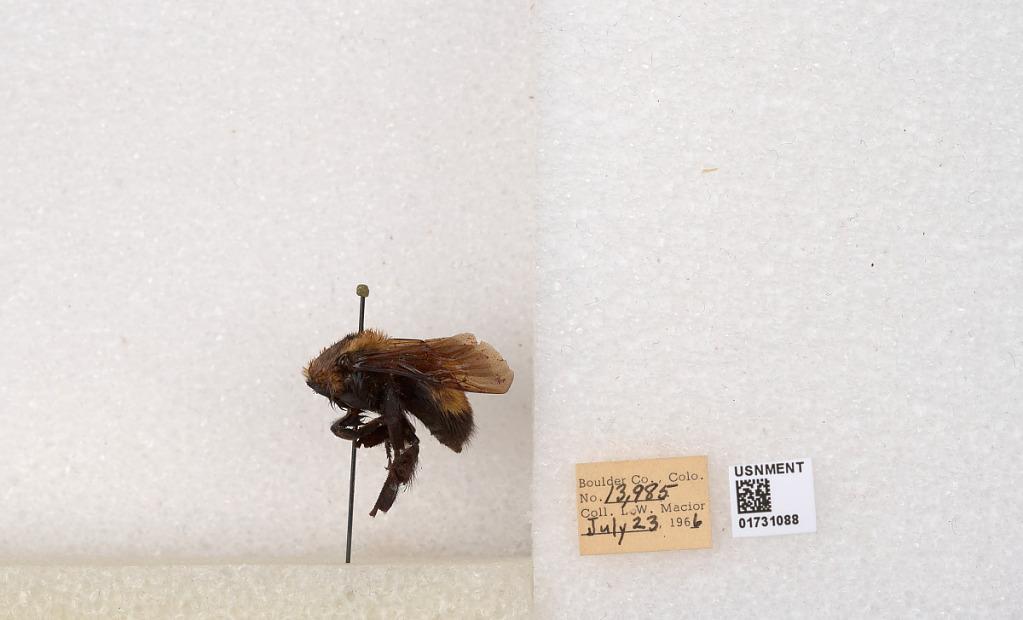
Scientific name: Bombus (Bombus) nevadensis Cresson